William Smyth (academic administrator)

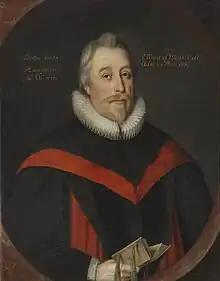
William Smyth in 1635

William Smyth D.D. (1582 – 6 May 1658), was an English academic administrator at the University of Oxford.